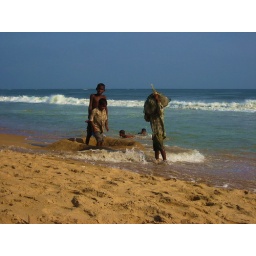
sand castle under attack